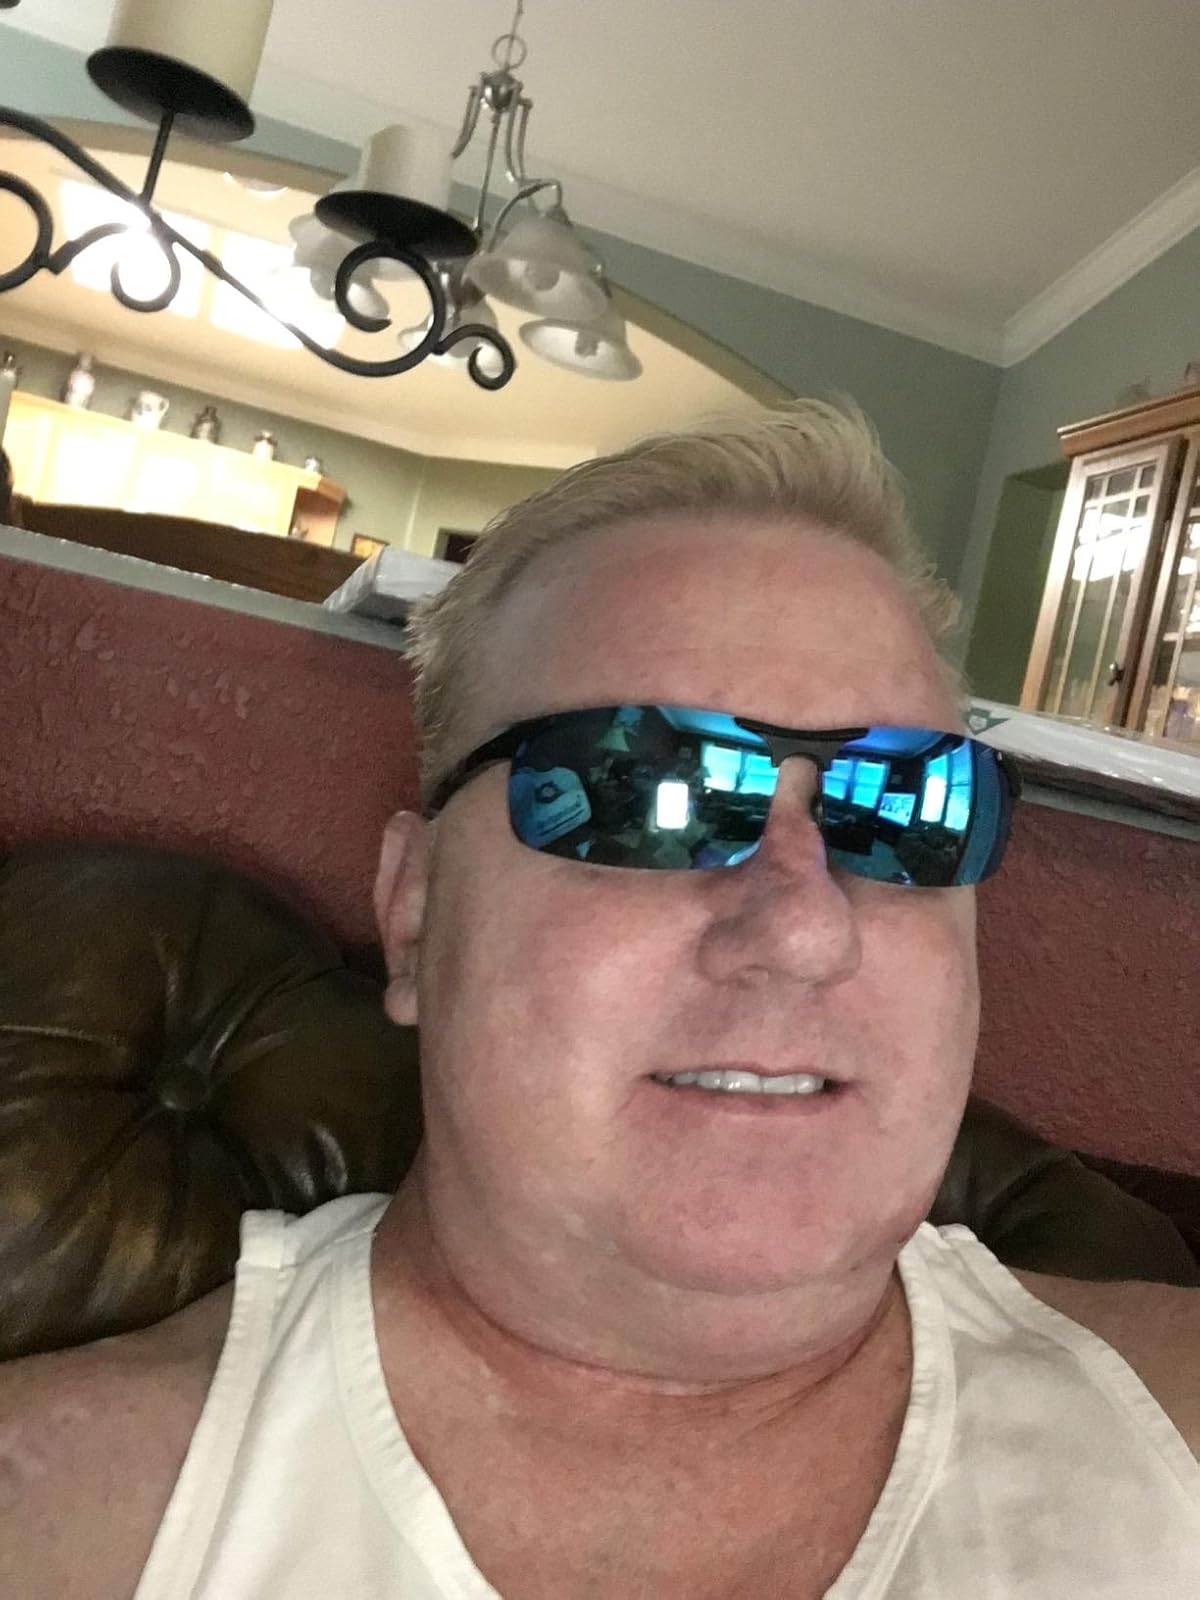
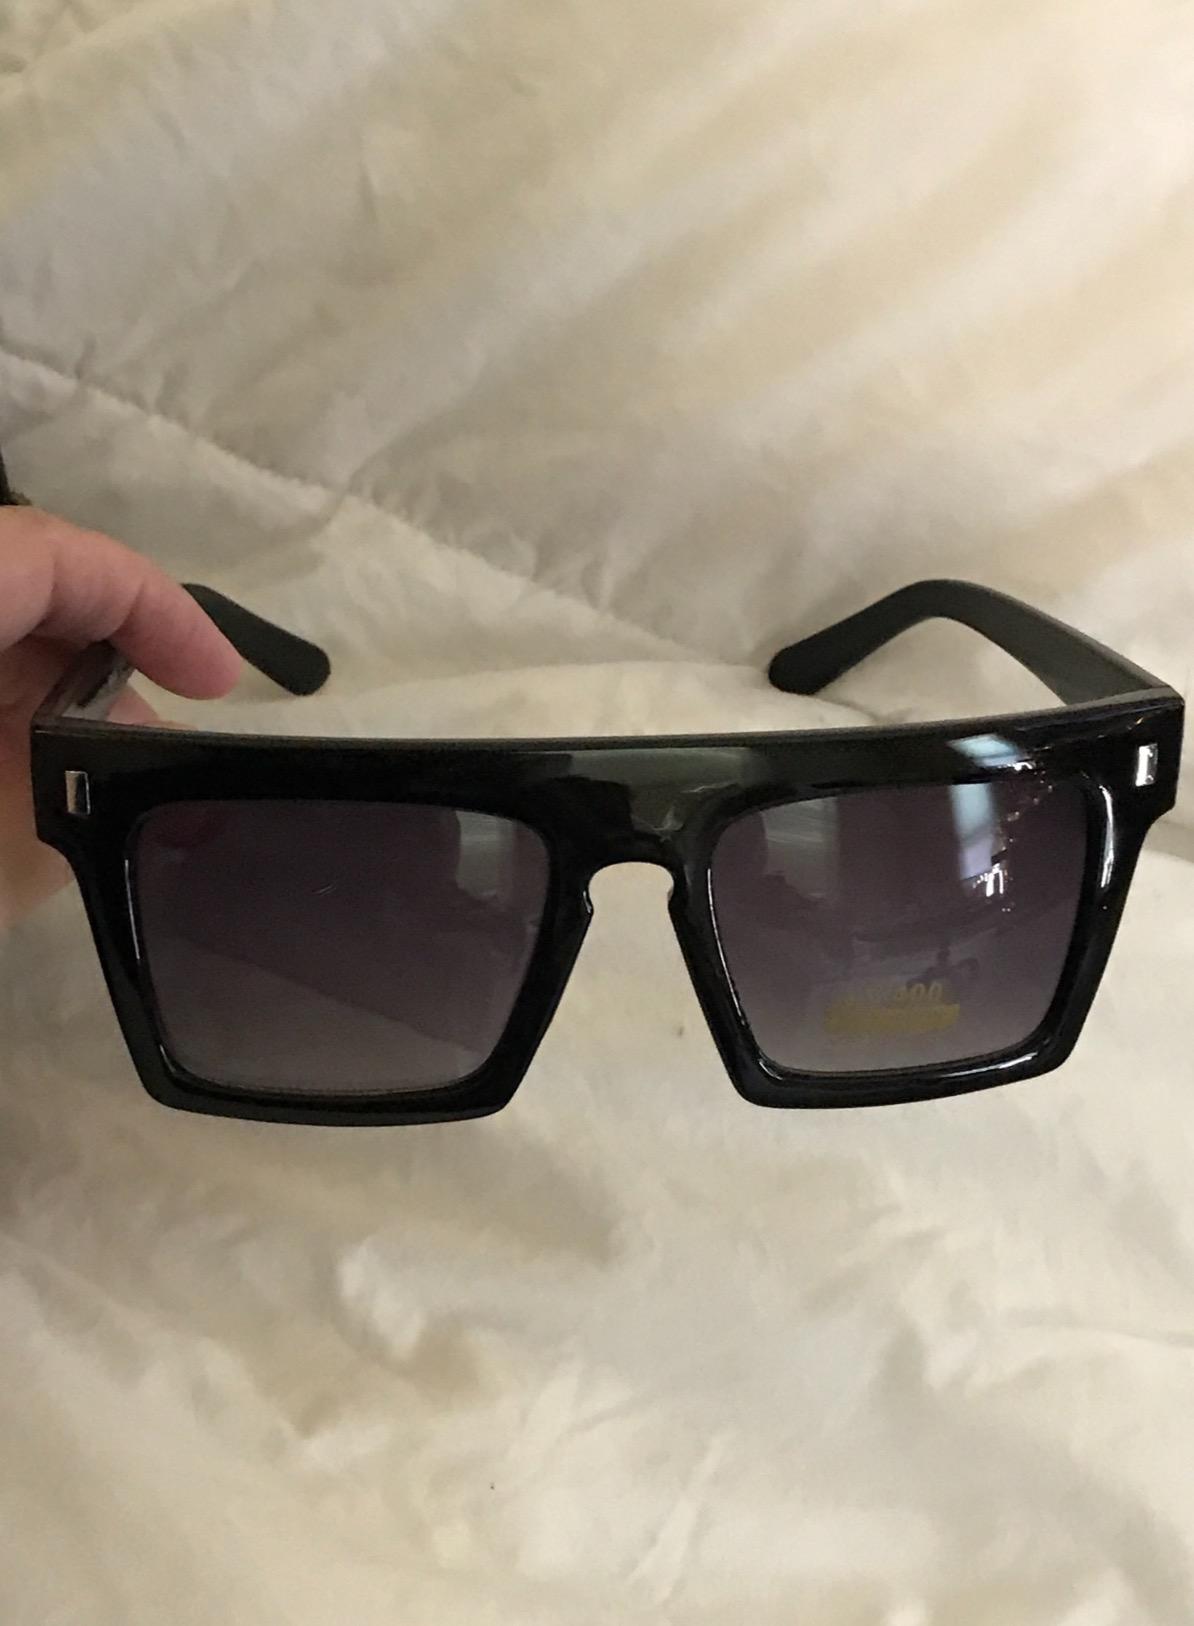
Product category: accessories_sunglasses
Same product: no